Medzhybizh

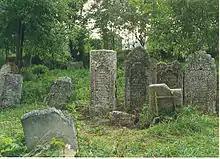
18th-century gravestones at the old Jewish cemetery in Medzhybizh

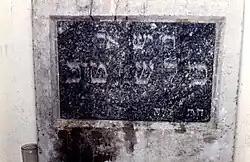
Gravestone of the Baal Shem Tov in Medzhybizh

Medzhybizh was the home to at least two synagogue buildings and numerous small minyanim. One synagogue still stands today but is used for other purposes. It was the synagogue of R. Avraham Yehoshua Heshel, the Apter Rov. In early 2008, it was bought by the Ohalei Zaddikim organization and is slated for reconstruction. The other synagogue, the Baal Shem Tov's old wooden synagogue, was torn down for firewood during World War II. It has recently been rebuilt according to plan.